Evenings for Sale

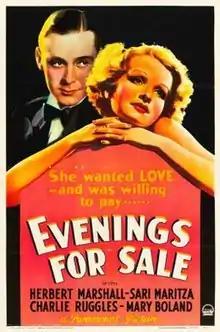
Theatrical release poster

Evenings for Sale is a 1932 American pre-Code comedy film directed by Stuart Walker and written by S.K. Lauren, Agnes Brand Leahy and I. A. R. Wylie. The film stars Herbert Marshall, Sari Maritza, Charlie Ruggles, Mary Boland, George Barbier and Bert Roach. The film was released on November 12, 1932, by Paramount Pictures.